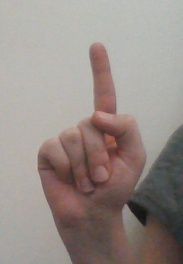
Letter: bb